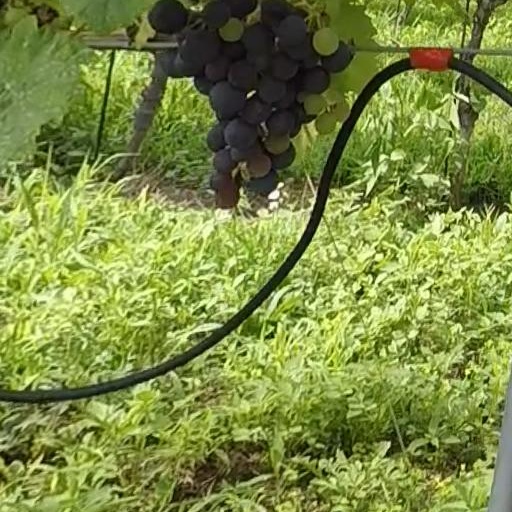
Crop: grape